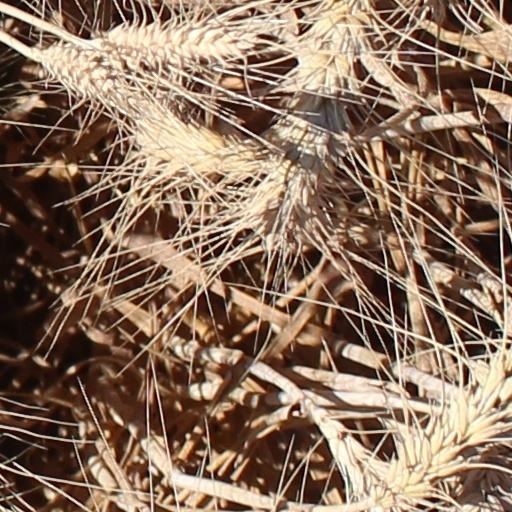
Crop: wheat